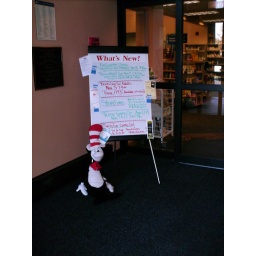
Some of the current library programs are listed on the white board in the lobbey as you enter the building. All programs are free.